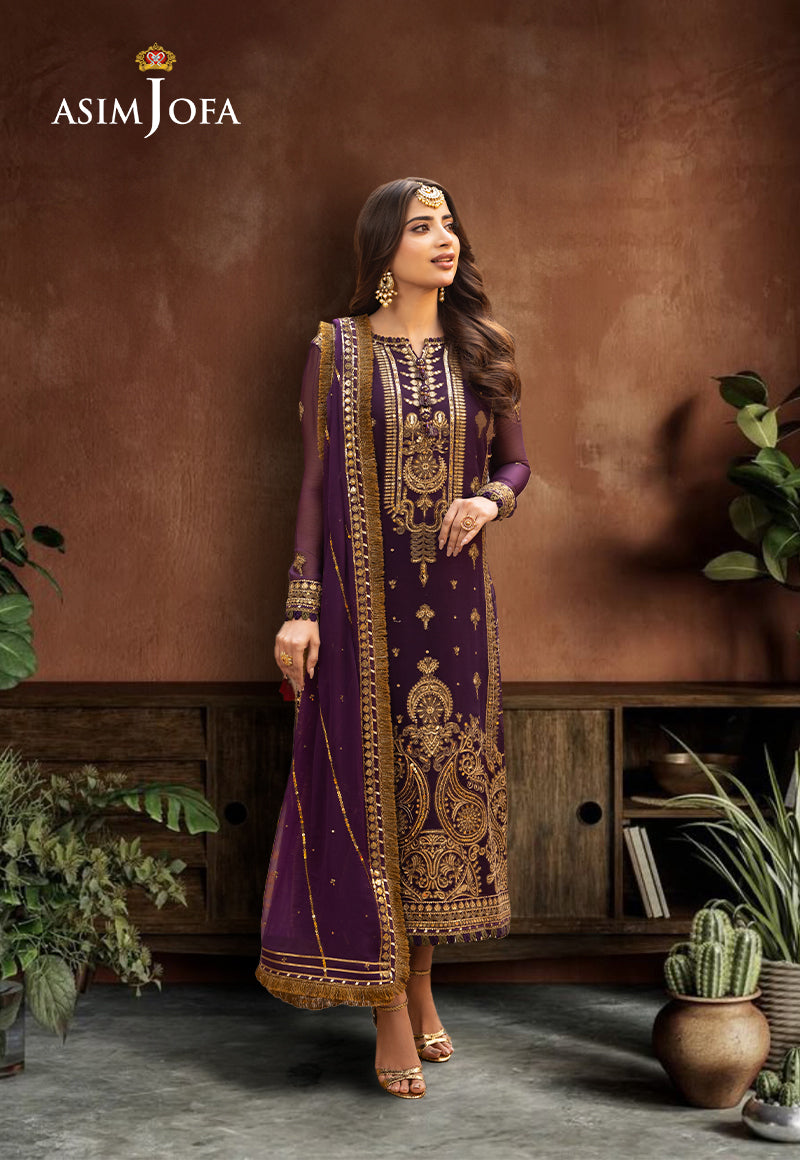
purple gold embroidered salwar suit